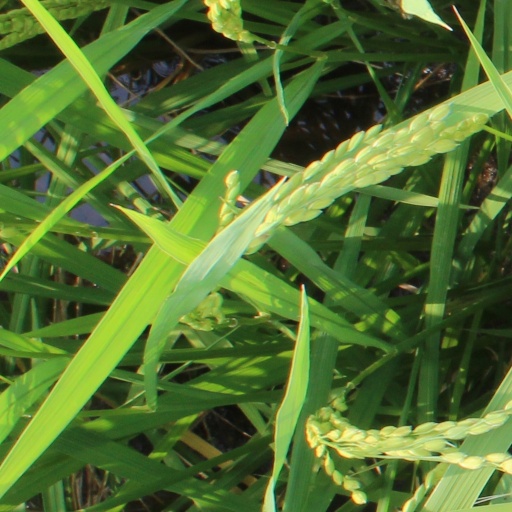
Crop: rice